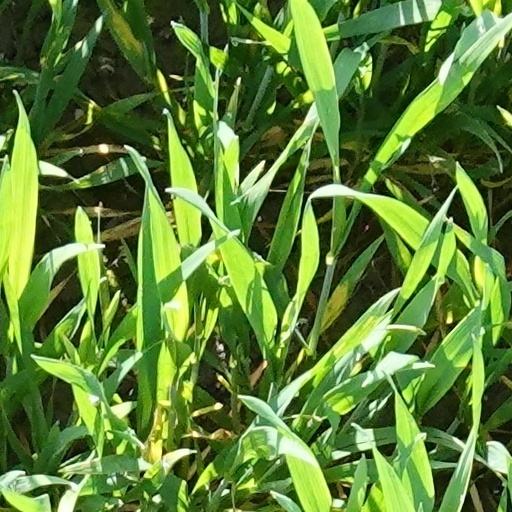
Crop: wheat